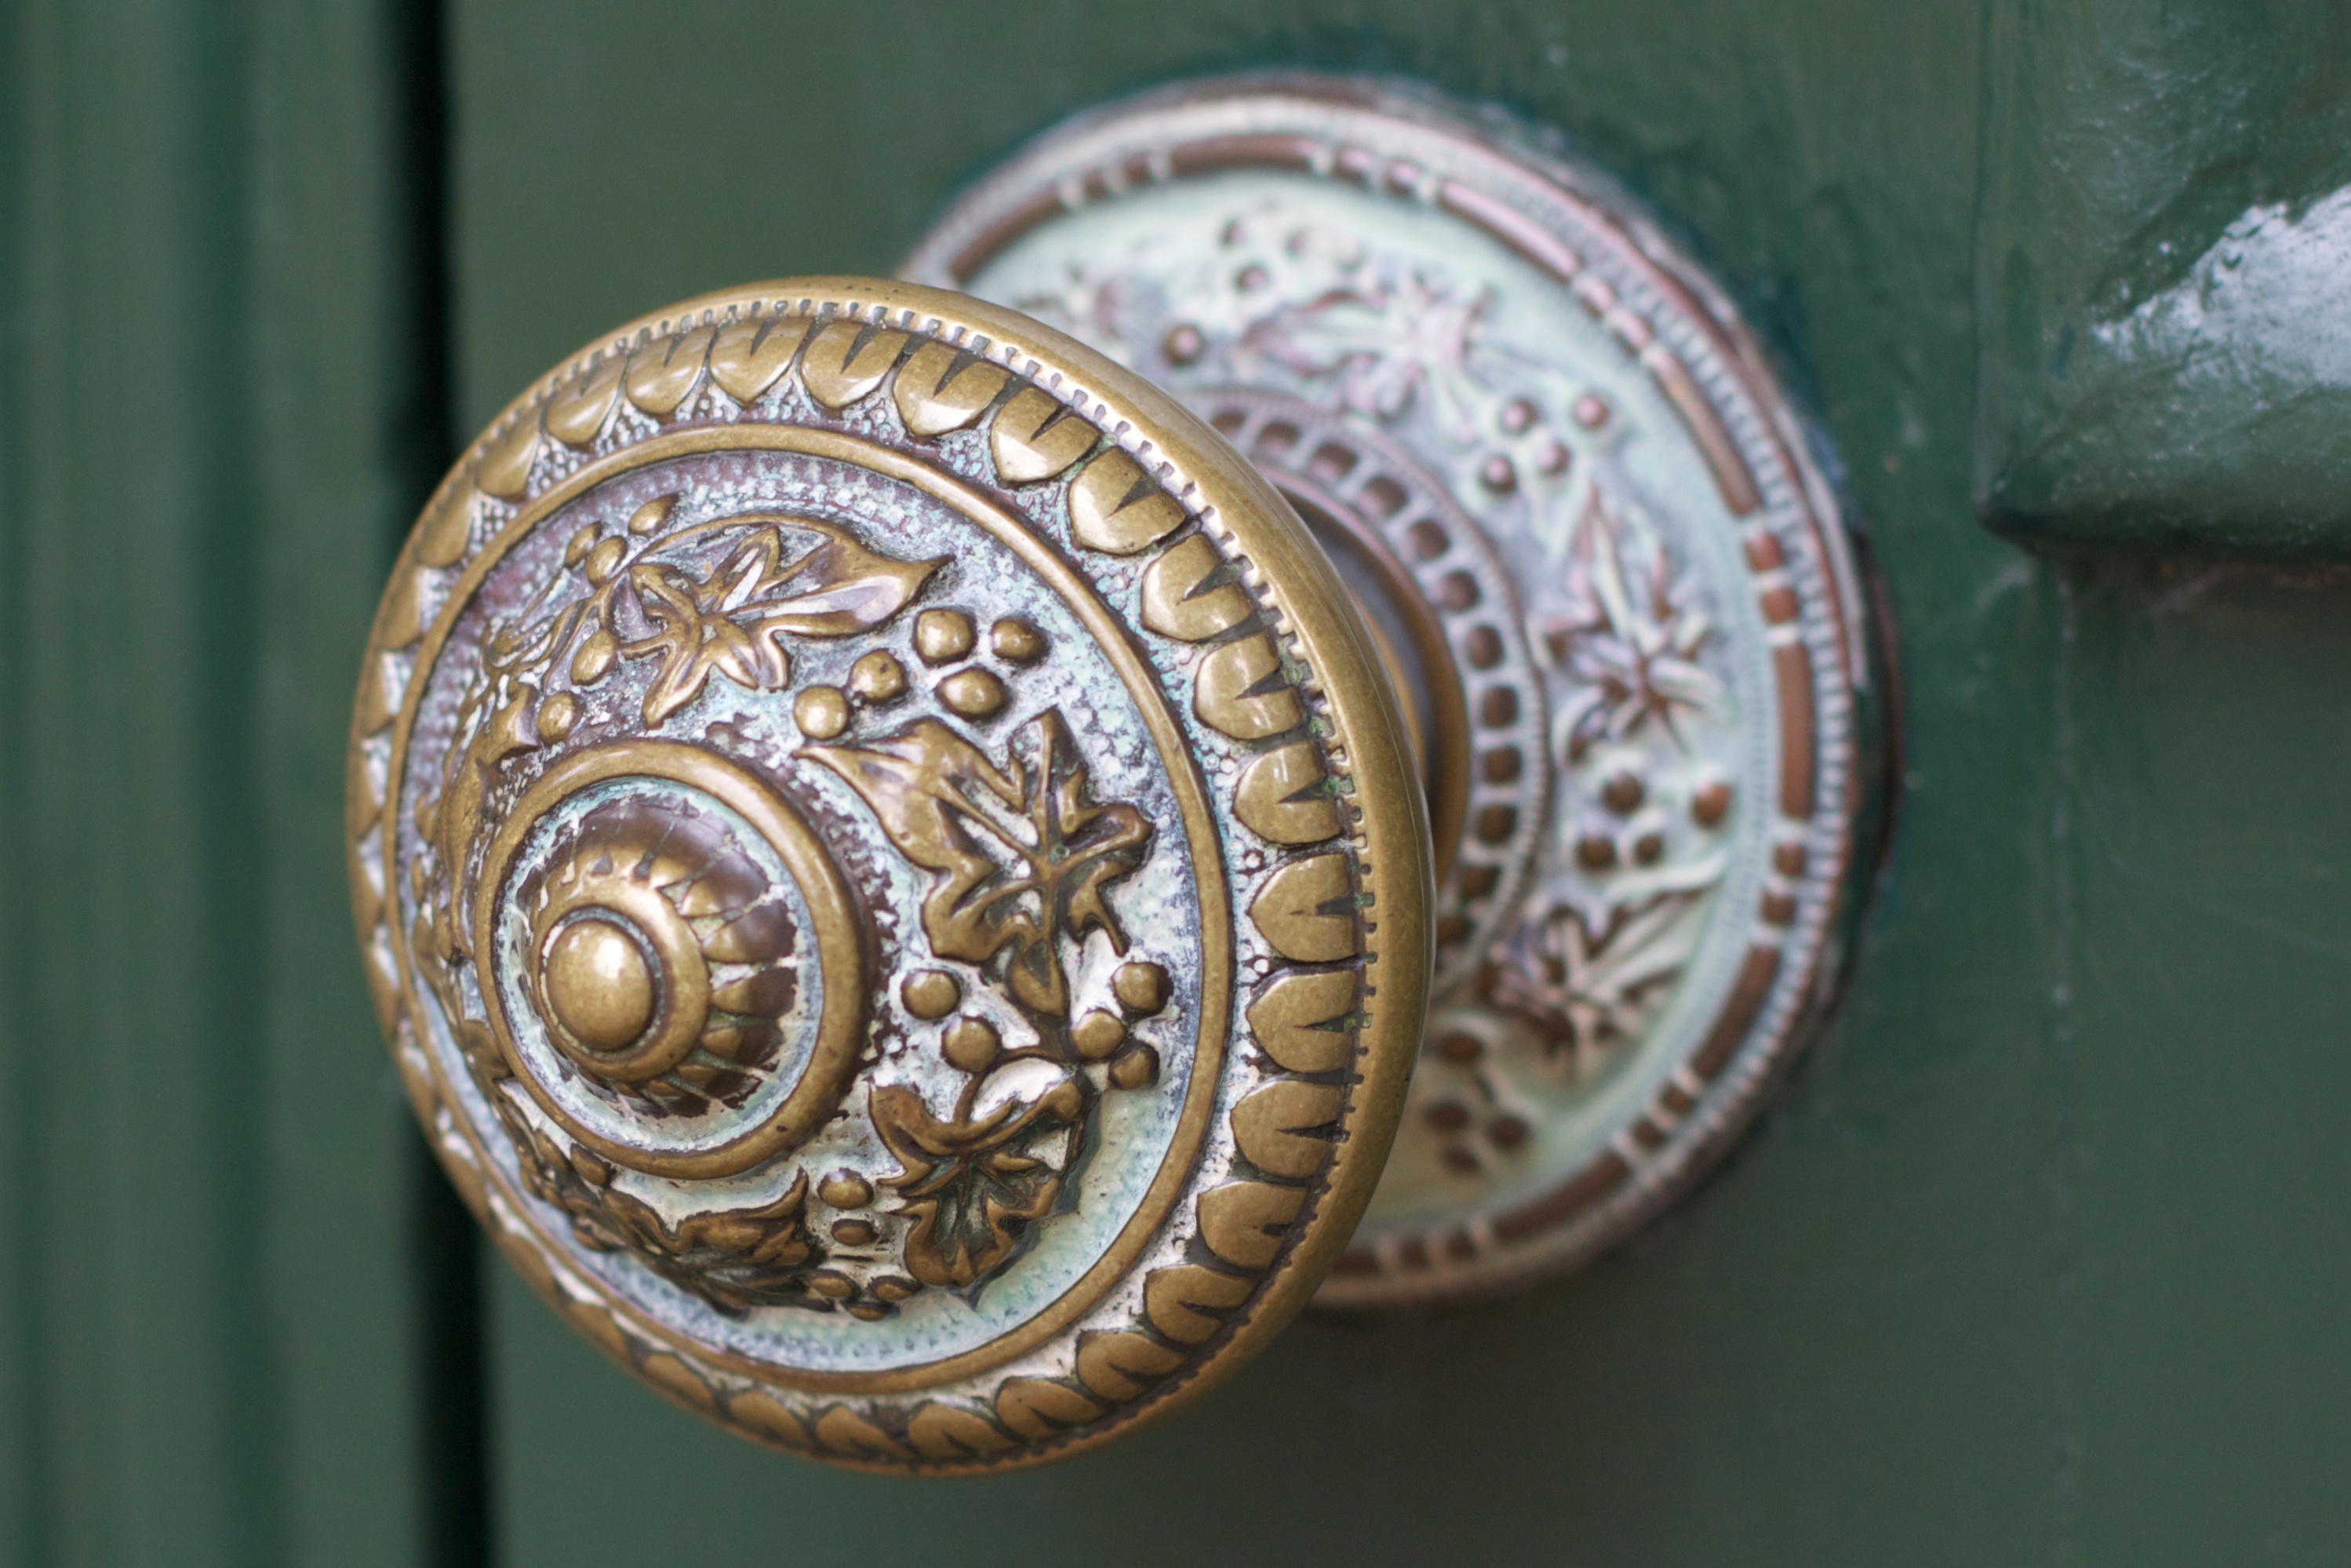
money, jewellery, currency, auodyssey, locket, fashion accessory